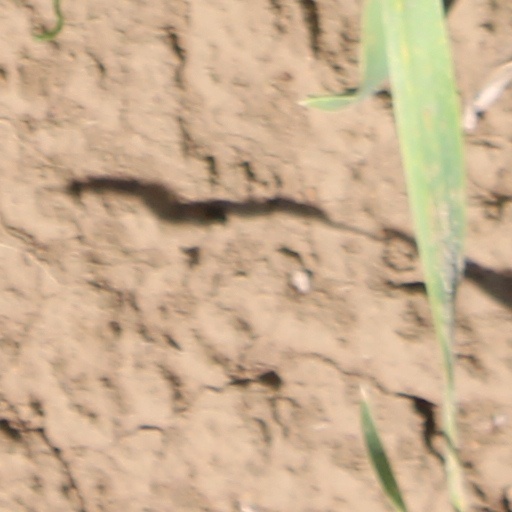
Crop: wheat